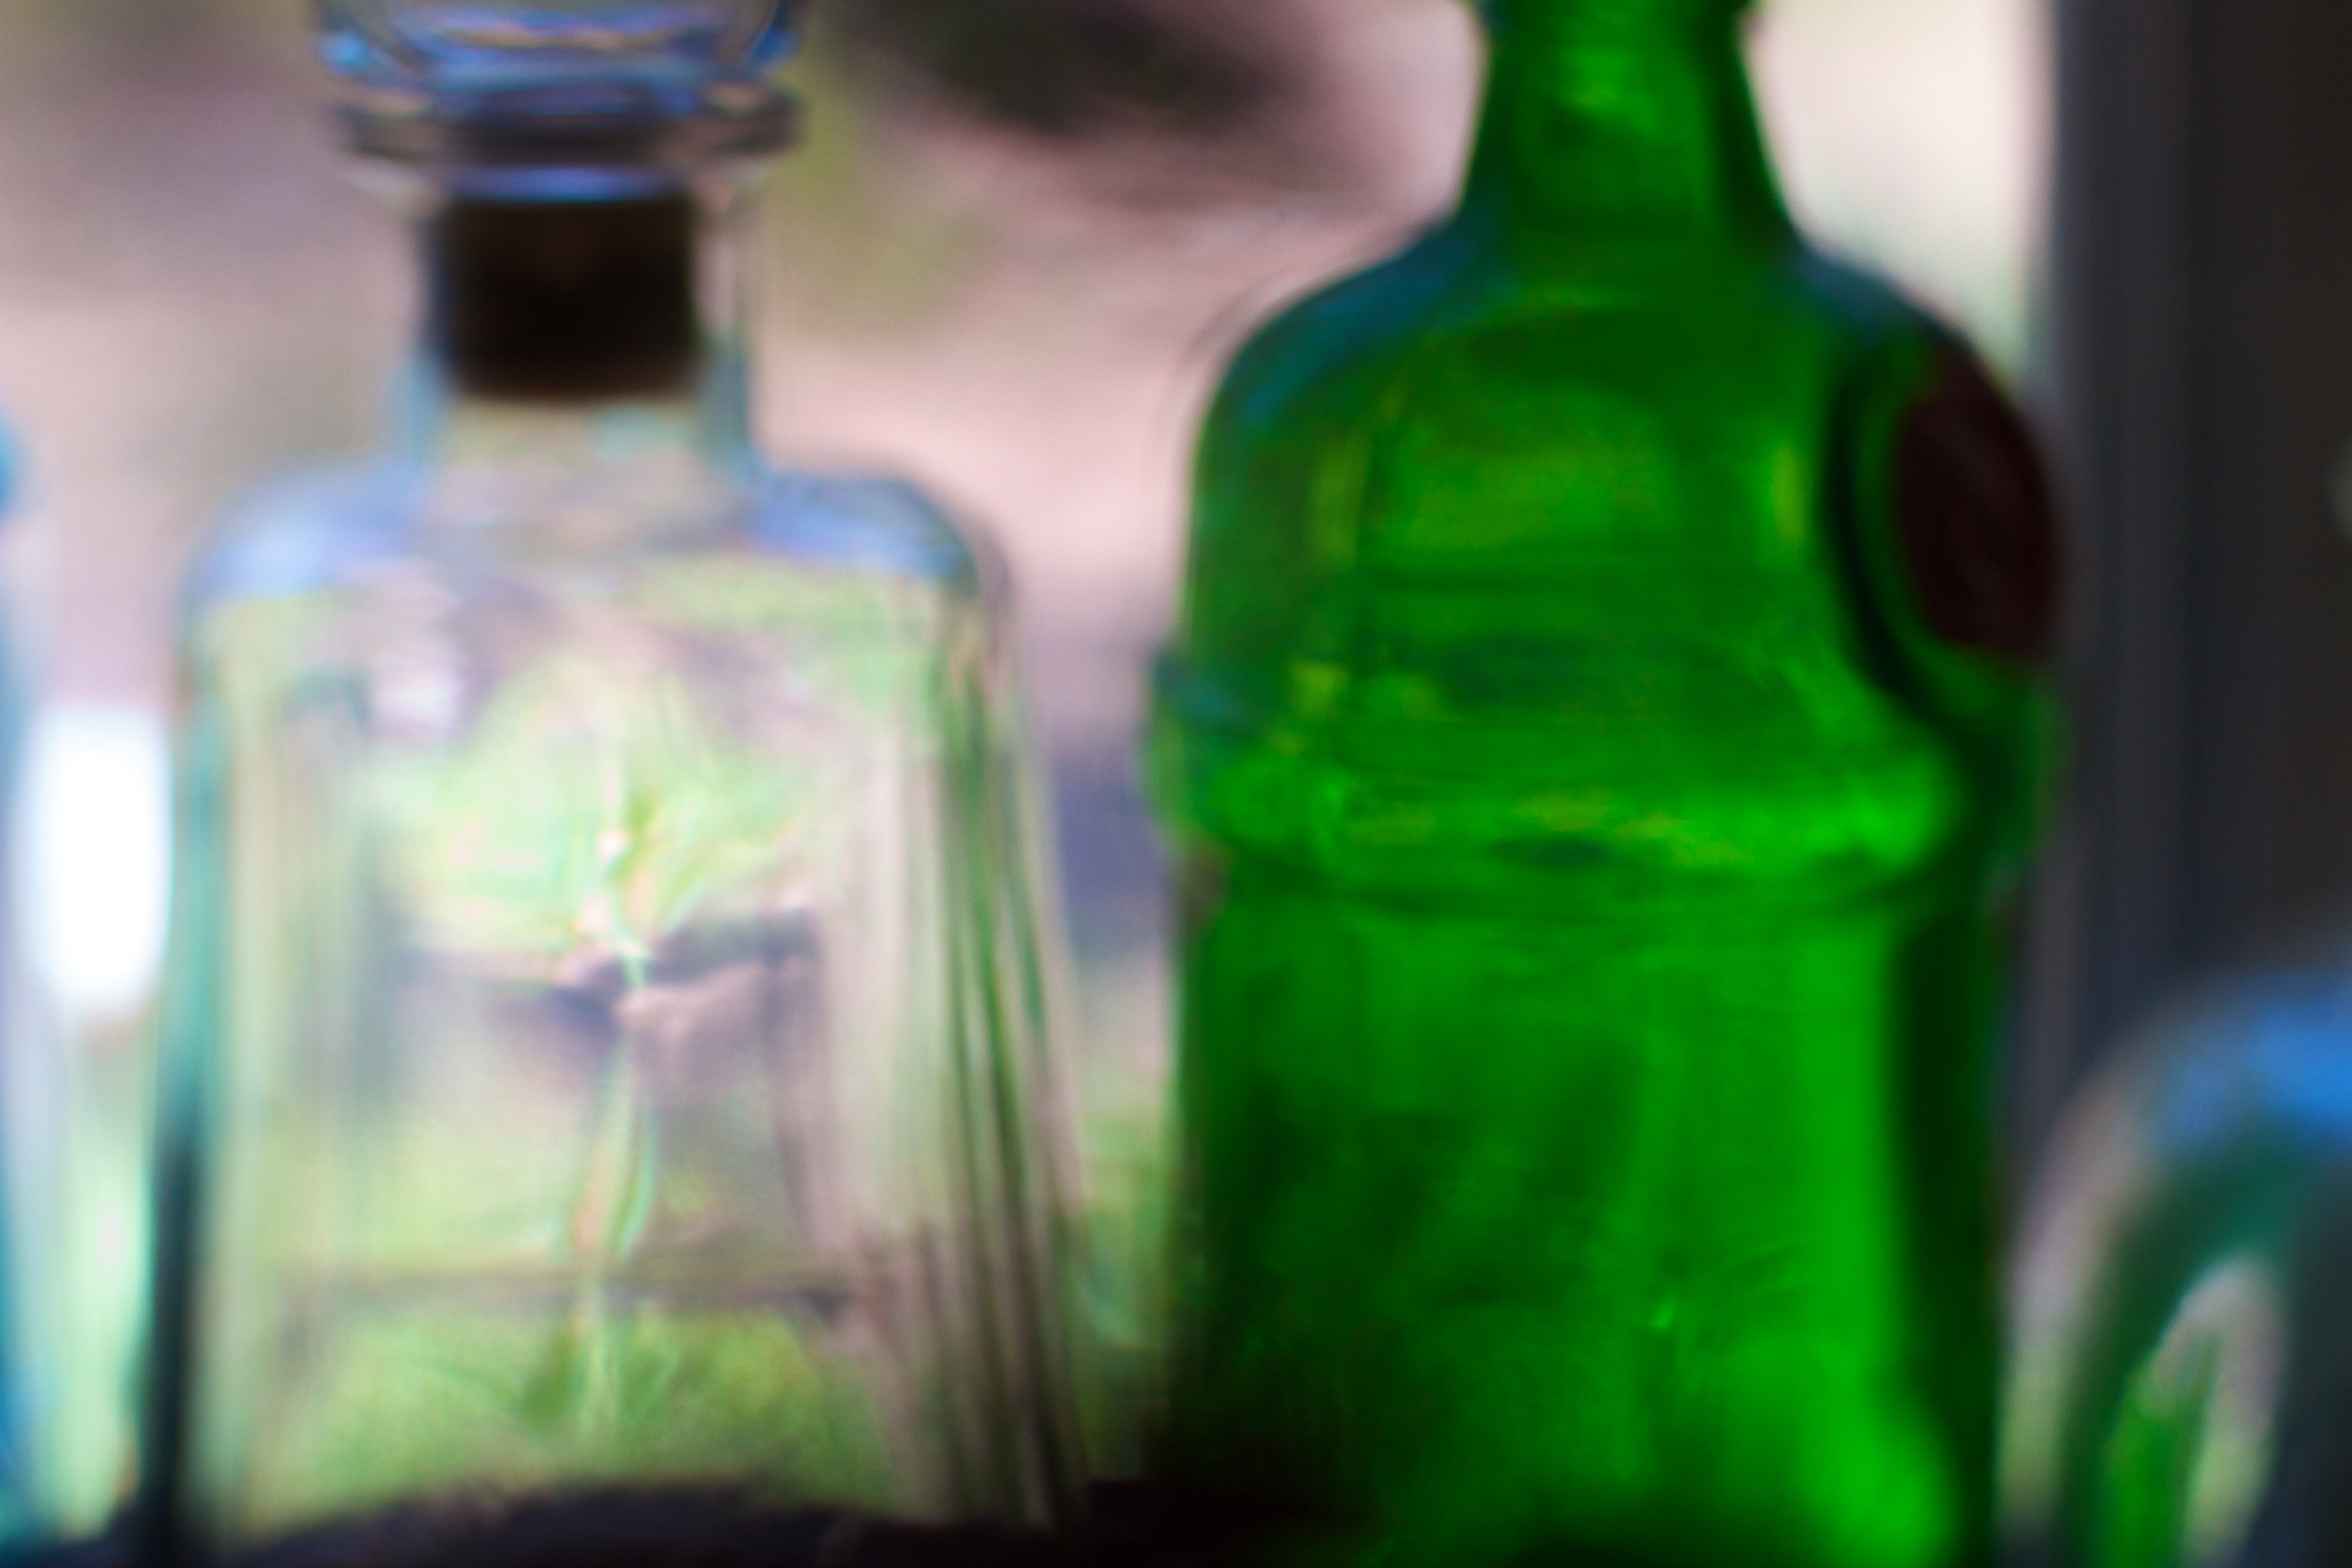
glass, green, drink, bottle, alcohol, wine bottle, glass bottle, bottles, liqueur, distilled beverage, drinkware